Sports in Canada

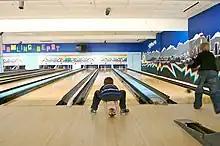
A boy playing five-pin bowling, a bowling variant which is played in Canada.

The sport of bowling takes several forms in Canada, including ten-pin and lawn bowling, but most notably Canada has its own version: Five-pin bowling, which was invented circa 1909 by Thomas F. Ryan in Toronto, Ontario, at his "Toronto Bowling Club", in response to customers who complained that the ten-pin game was too strenuous. He cut five tenpins down to about 75% of their size, and used hand-sized hard rubber balls, thus inventing the original version of five-pin bowling. Five-pin is played in all parts of Canada, but not played in any other country. Candlepin bowling, regulated by the International Candlepin Bowling Association in both Canada and the United States, is played at several centres in Nova Scotia and New Brunswick.